Ithaya Geetham

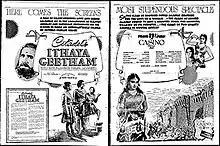
Theatrical release poster

Ithaya Geetham is a 1950 Indian Tamil-language historical romance film written, directed and produced by Joseph Thaliath Jr. The film stars T.R. Mahalingam and T. R. Rajakumari. It was released on 29 July 1950.